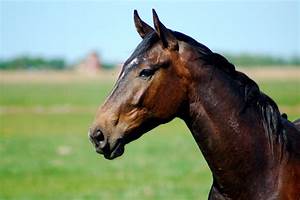
Label: cavallo